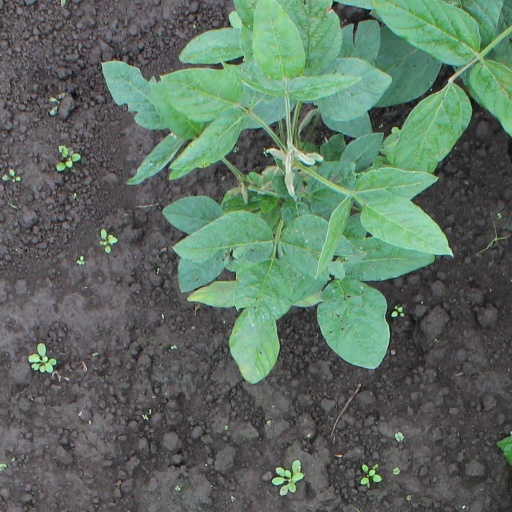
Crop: soybean